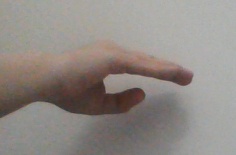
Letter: jeem